Assassination of Empress Myeongseong

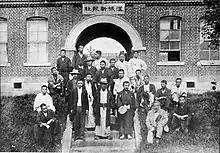
"Kanjō shinpō" staff in front of their headquarters (1895)

The "sōshi" became fixated on the politically-active Korean queen. According to historian Danny Orbach, a mix of sexism, racism, and political agendas led to members of the "Kanjō shinpō" taking the lead in plotting her assassination. They began to romanticize her killing; in his memoirs, founder of the "Kanjō shinpō" Adachi Kenzō described the queen as "that bewitching beauty, who cunningly, ubiquitously, and treacherously manipulated virtuous men for over a generation". They romanticized the male Daewongun as "the old hero", and juxtaposed him to the image of an evil feminine queen. Adachi and others at the "Kanjō shinpō" referred to her in writings as a "fox" or "vixen", and began frequently commenting to each other that she should be killed, which they described as "hōru". Calls for her killing reportedly increased over time.